Question: Please indicate a possible affordance area of fork that can be used for holding
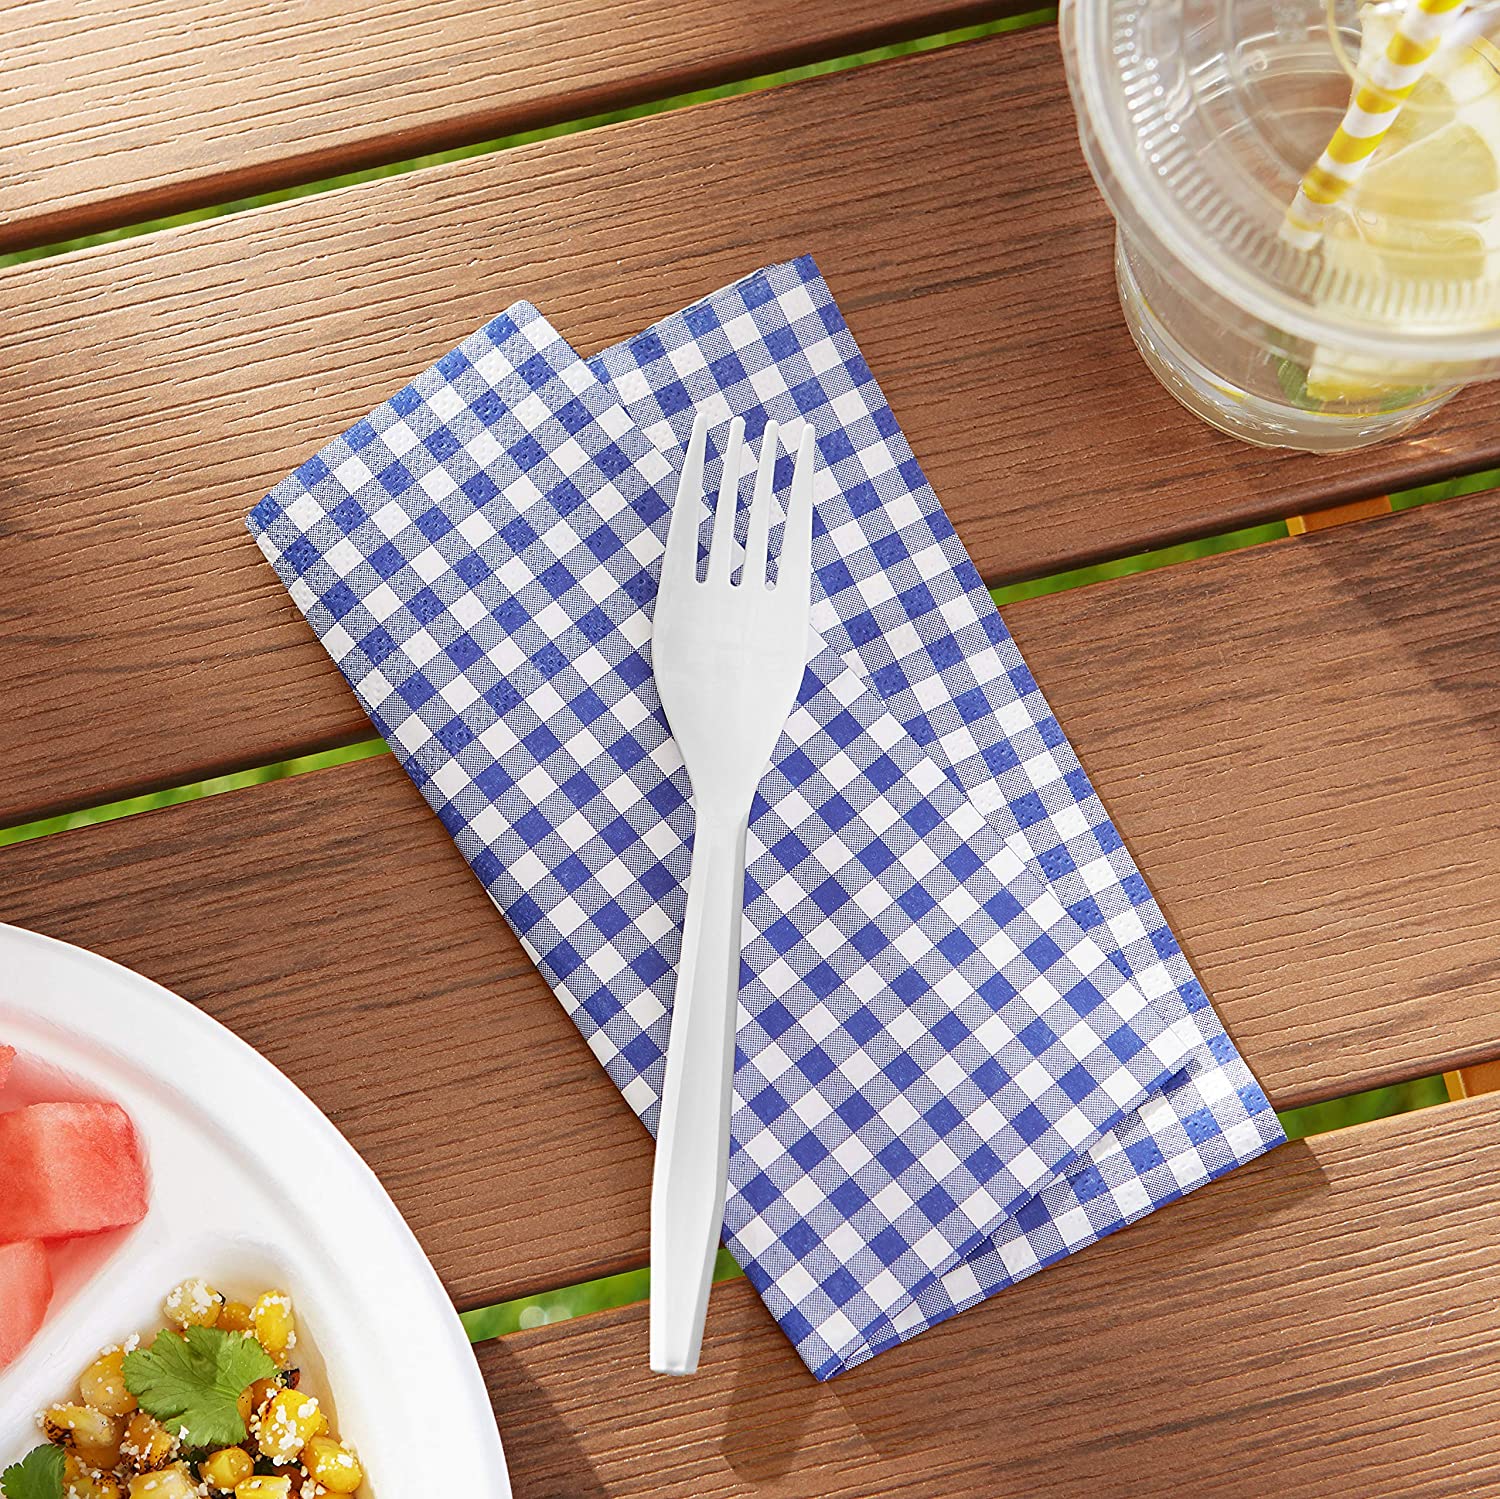
Answer: [636.589, 867.842, 741.782, 1370.796]